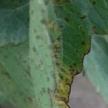
Crop: Tomato
Condition: alternaria-d